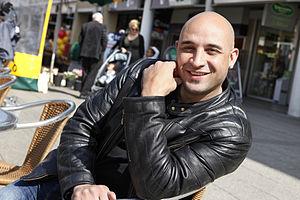
Regillio Simons est un footballeur néerlandais né le 28 juin 1973.